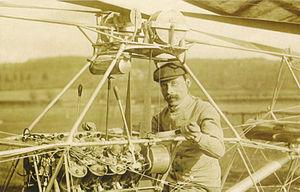
Paul Cornu aux commandes de son hélicoptère à Coquainviller, près de Lisieux, en 1907.
Paul Cornu, né le 15 juin 1881 à Glos-la-Ferrière et mort le 6 juin 1944 à Lisieux, est un inventeur et aviateur français.